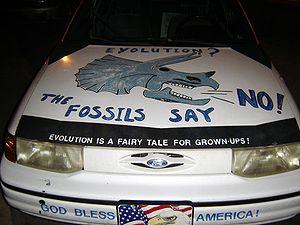
Le créationnisme est la croyance religieuse qu'une création divine est responsable de la vie et de l'univers, contrairement au consensus scientifique qui soutient une origine naturelle au moyen de l'évolution.